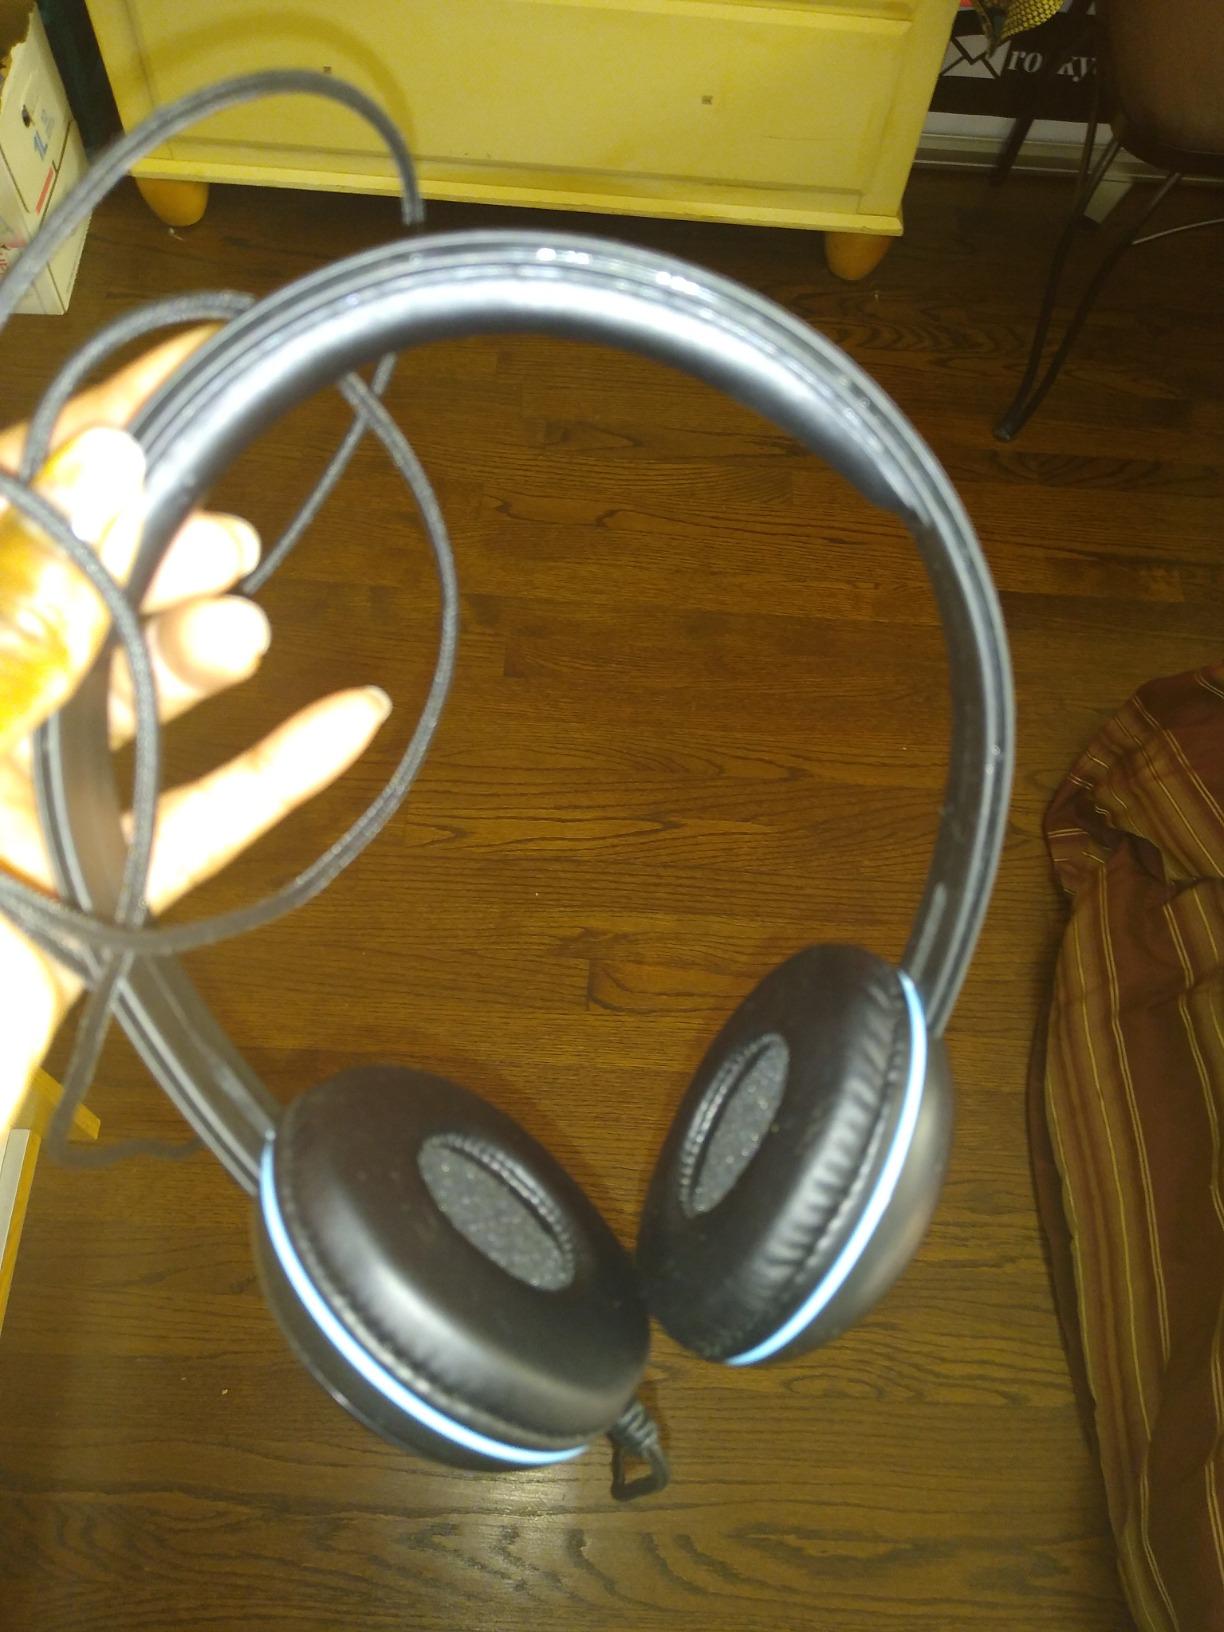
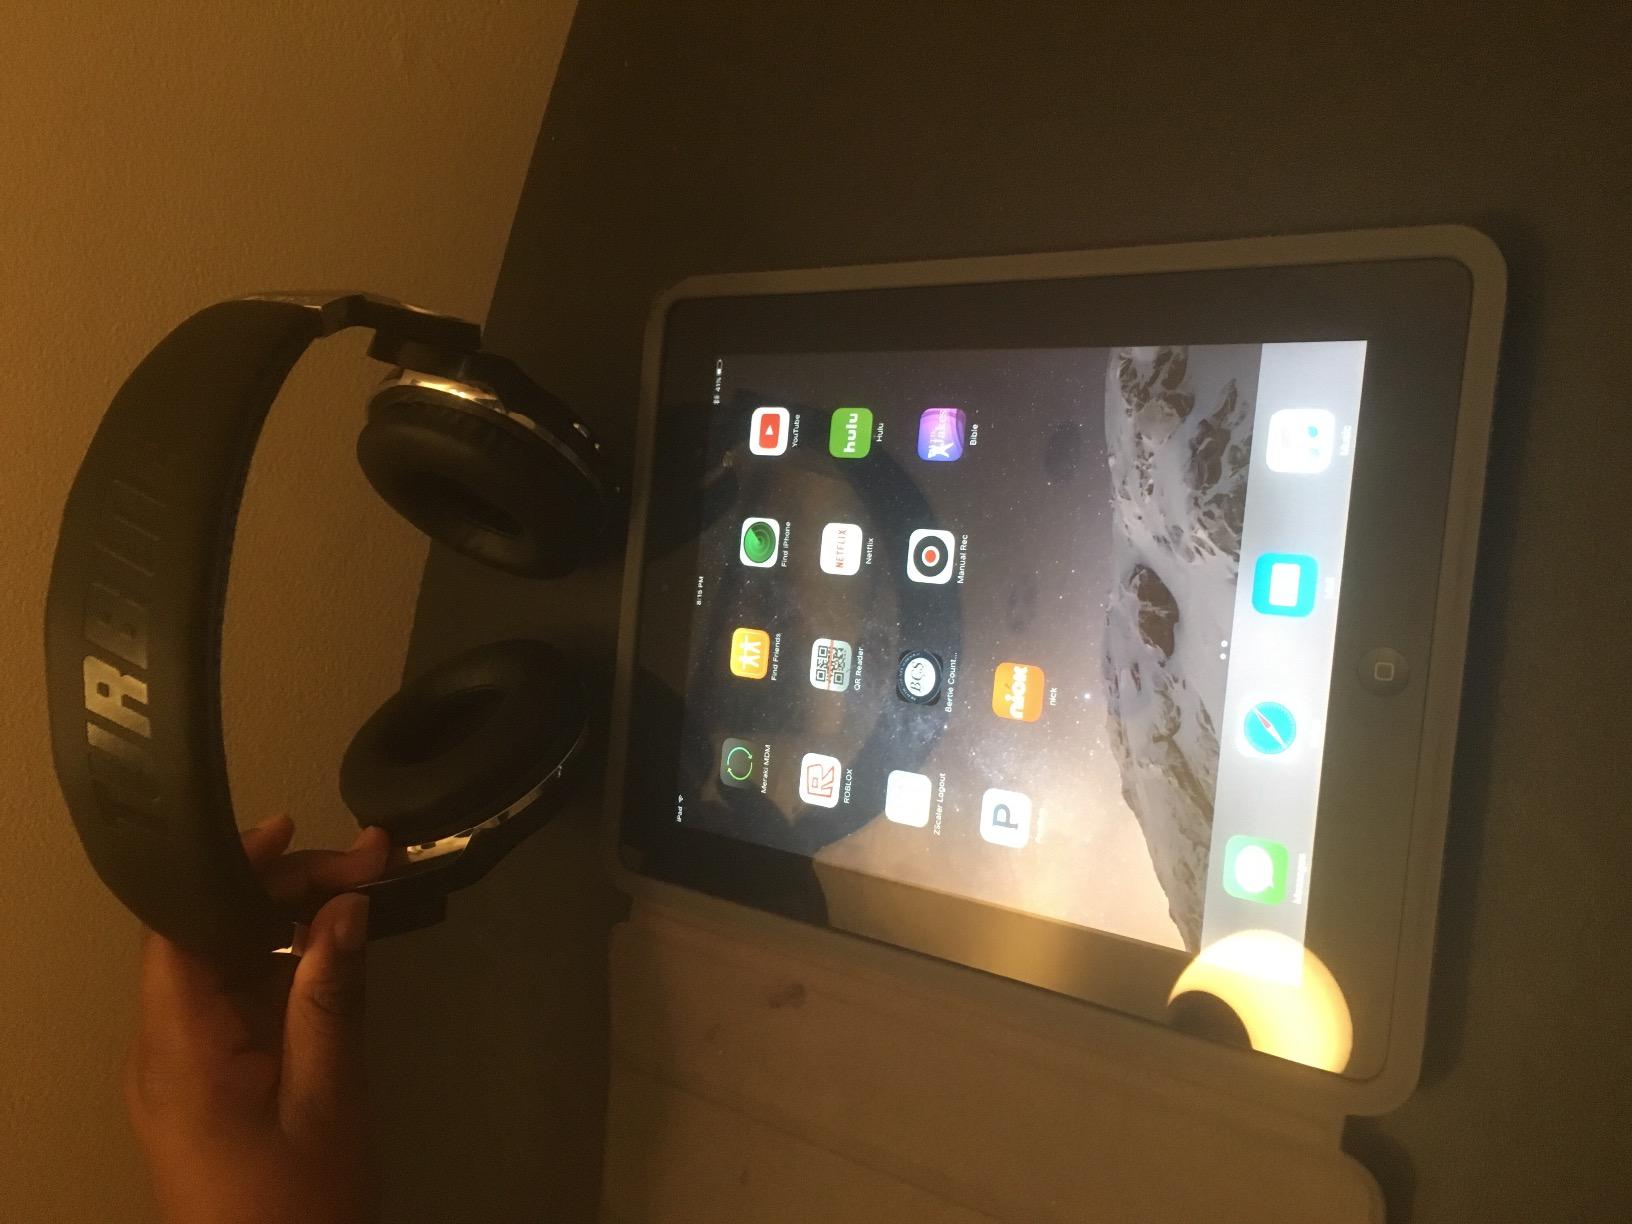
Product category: headphones
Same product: no